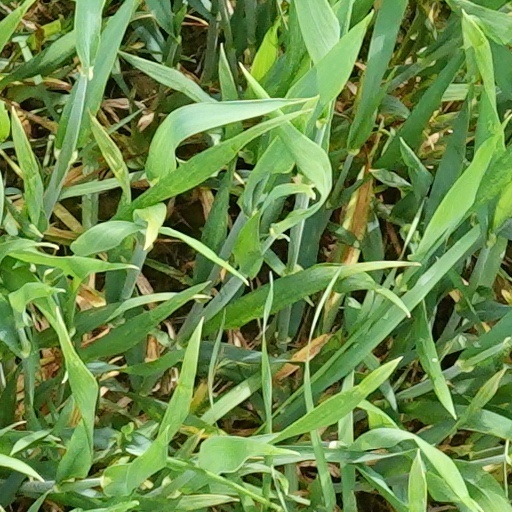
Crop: wheat